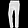
Label: Trouser